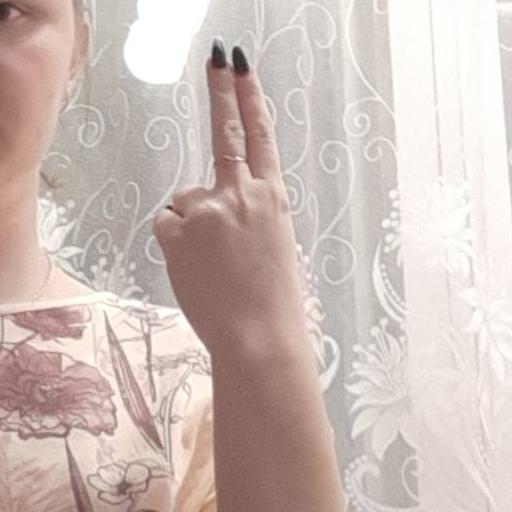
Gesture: two_up_inverted